Sarangi (Nepali)

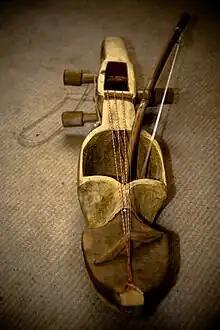
Sarangi is a 4-string bowed lute

The Nepali Sarangi is a Nepali folk instrument. It is a chordophone played by bowing. Traditionally in Nepal, the Sarangi was only played by people of Gandarbha or Gaine caste (both contested and interchangeable terms), who sing narrative tales and folk song, however, in present days, its popularity extends beyond the Gandharba community and is widely used and played by other caste members as well. It has also garnered much interest in other music genres, such as Nepali rock and film music. While the Sarangi has become the quintessential Gandharba instrument, its counterpart, the "arbajo", which is a plucked lute, has fallen into obscurity.